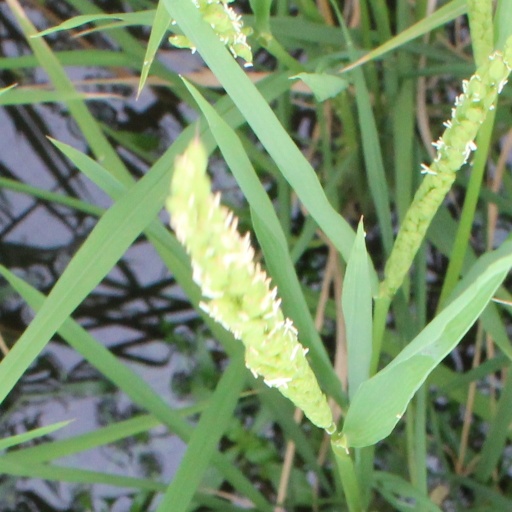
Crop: rice